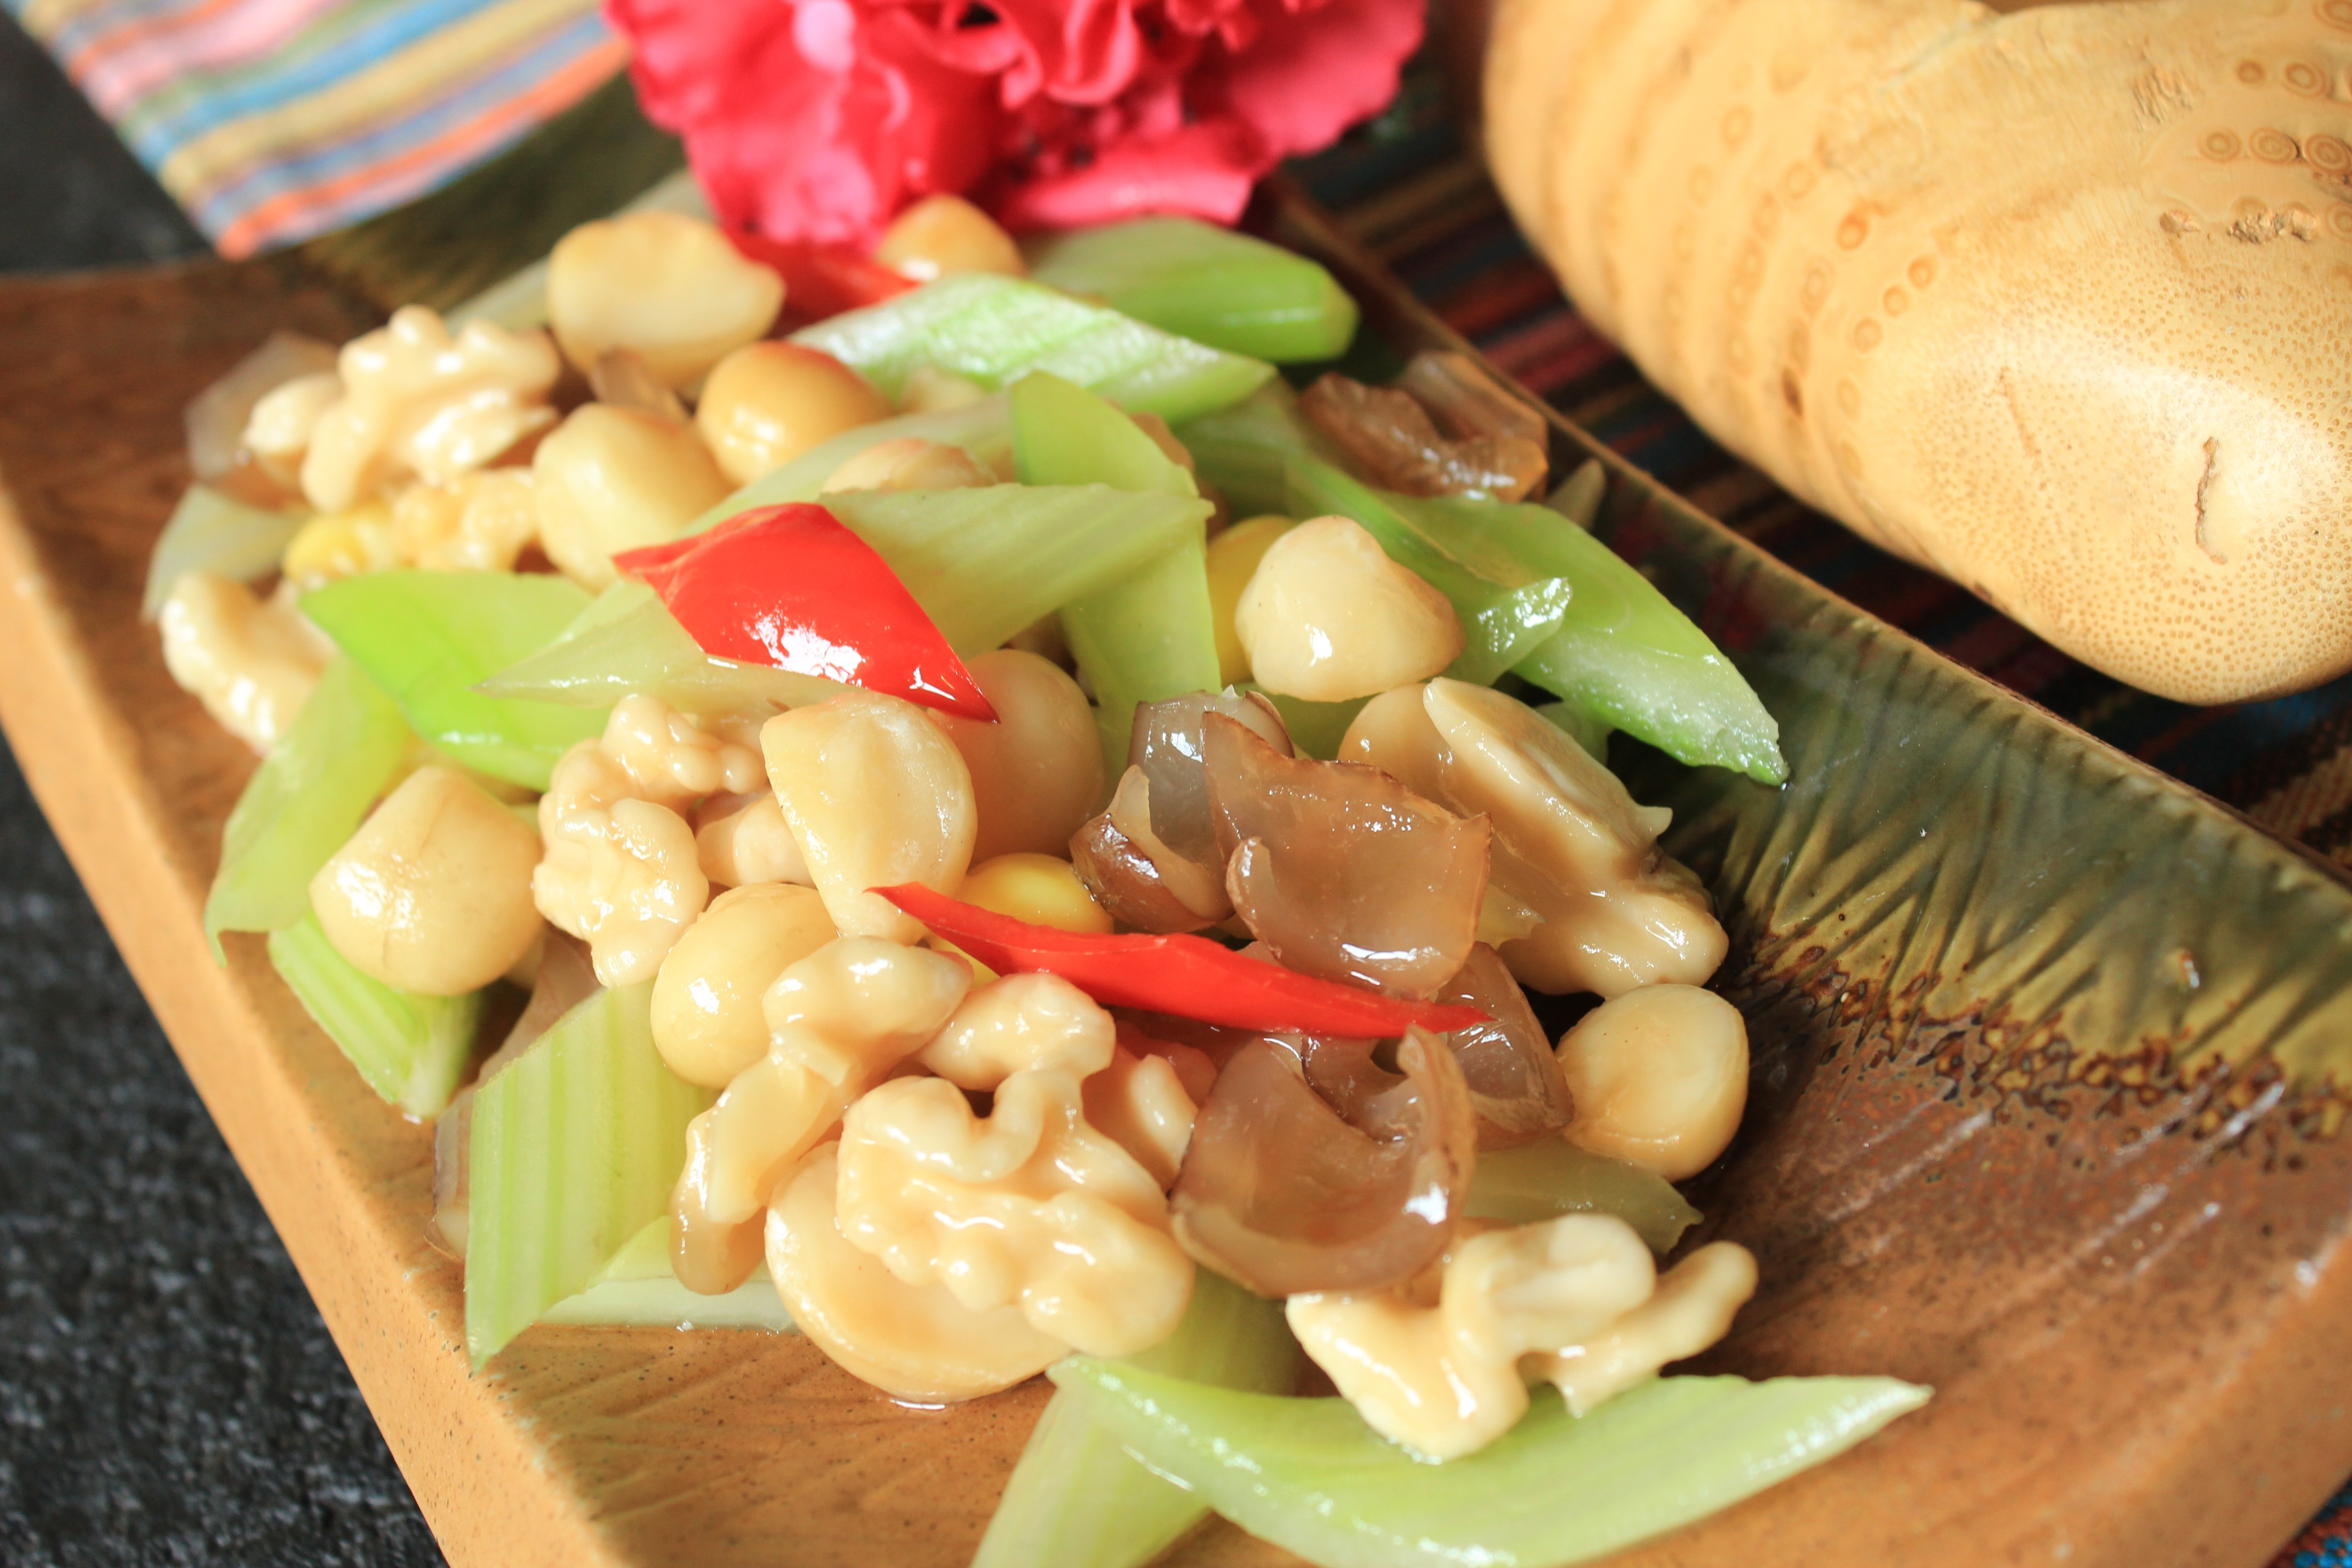
dish, meal, food, produce, vegetable, cuisine, asian food, catering, diet, celery seeds